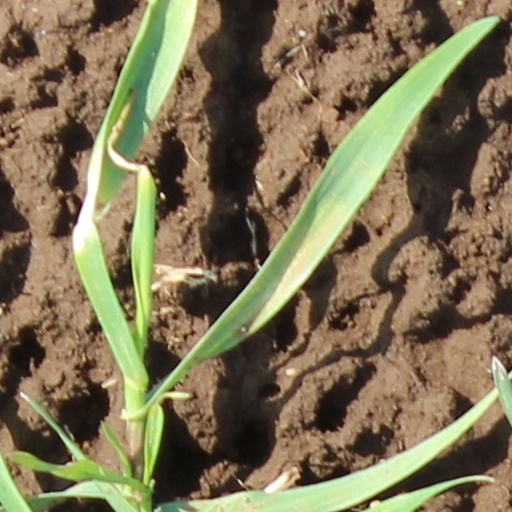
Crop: wheat